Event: Nepal Earthquake
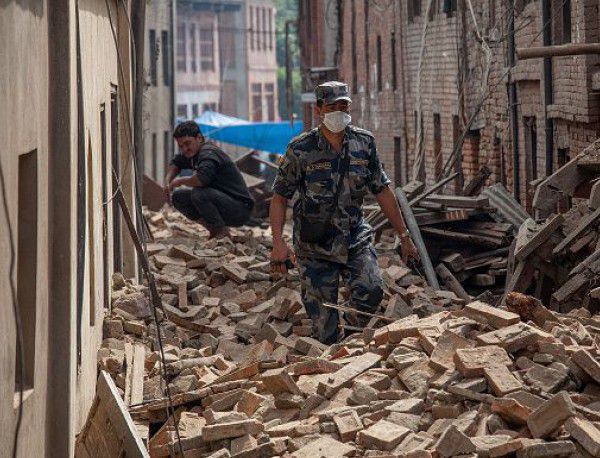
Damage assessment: damage